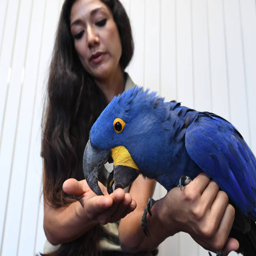
person shows biological species during a media event